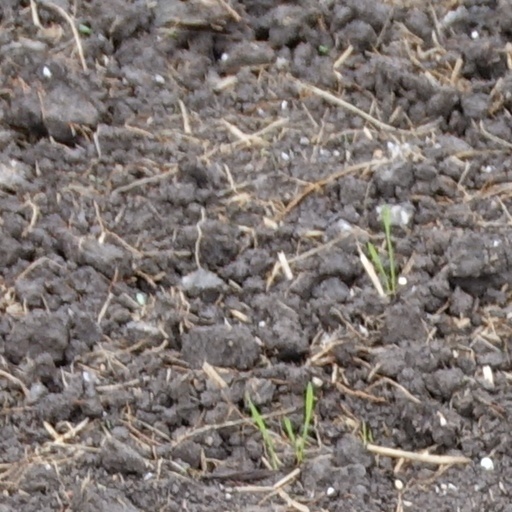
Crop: wheat